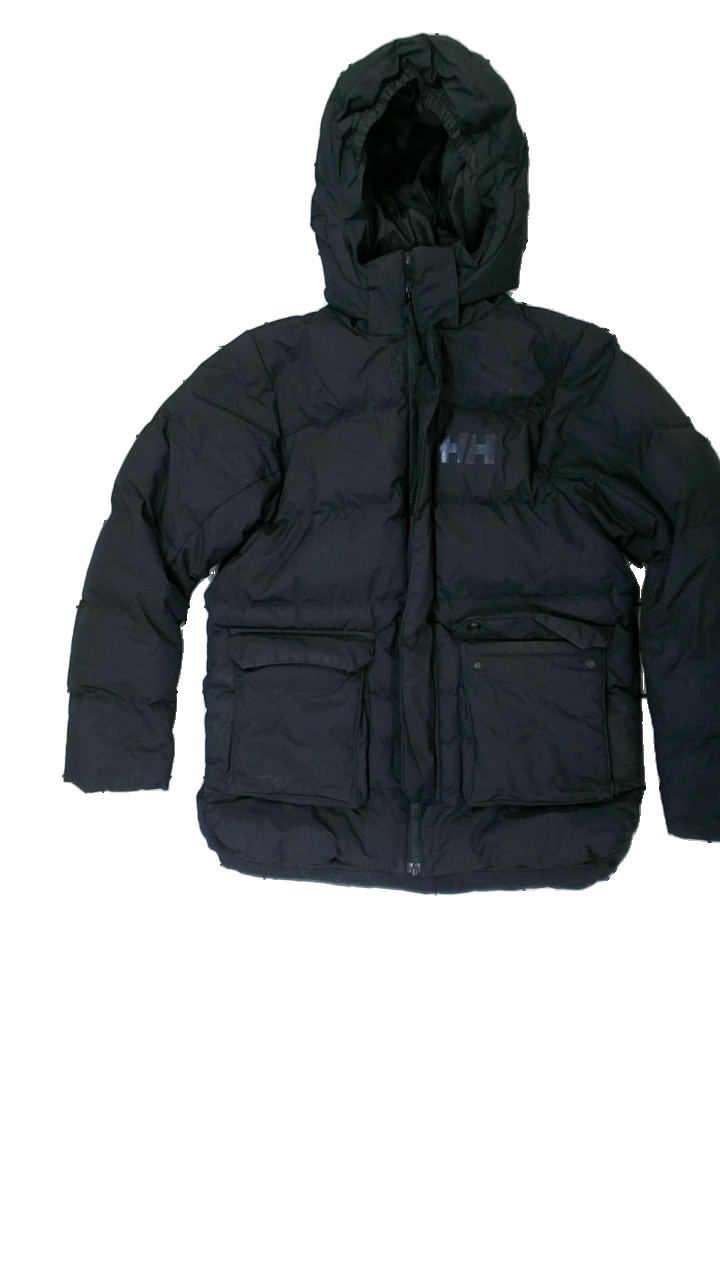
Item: Winter Jacket (Children)
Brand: Helly Hansen
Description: svart vinterjacka med logga fram och fläckar bak som går bort
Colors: Black
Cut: Regular
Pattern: Logo print
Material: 100% nylone
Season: Winter
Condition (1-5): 4
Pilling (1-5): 5
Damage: fläckar
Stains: Major
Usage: Reuse
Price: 100-150